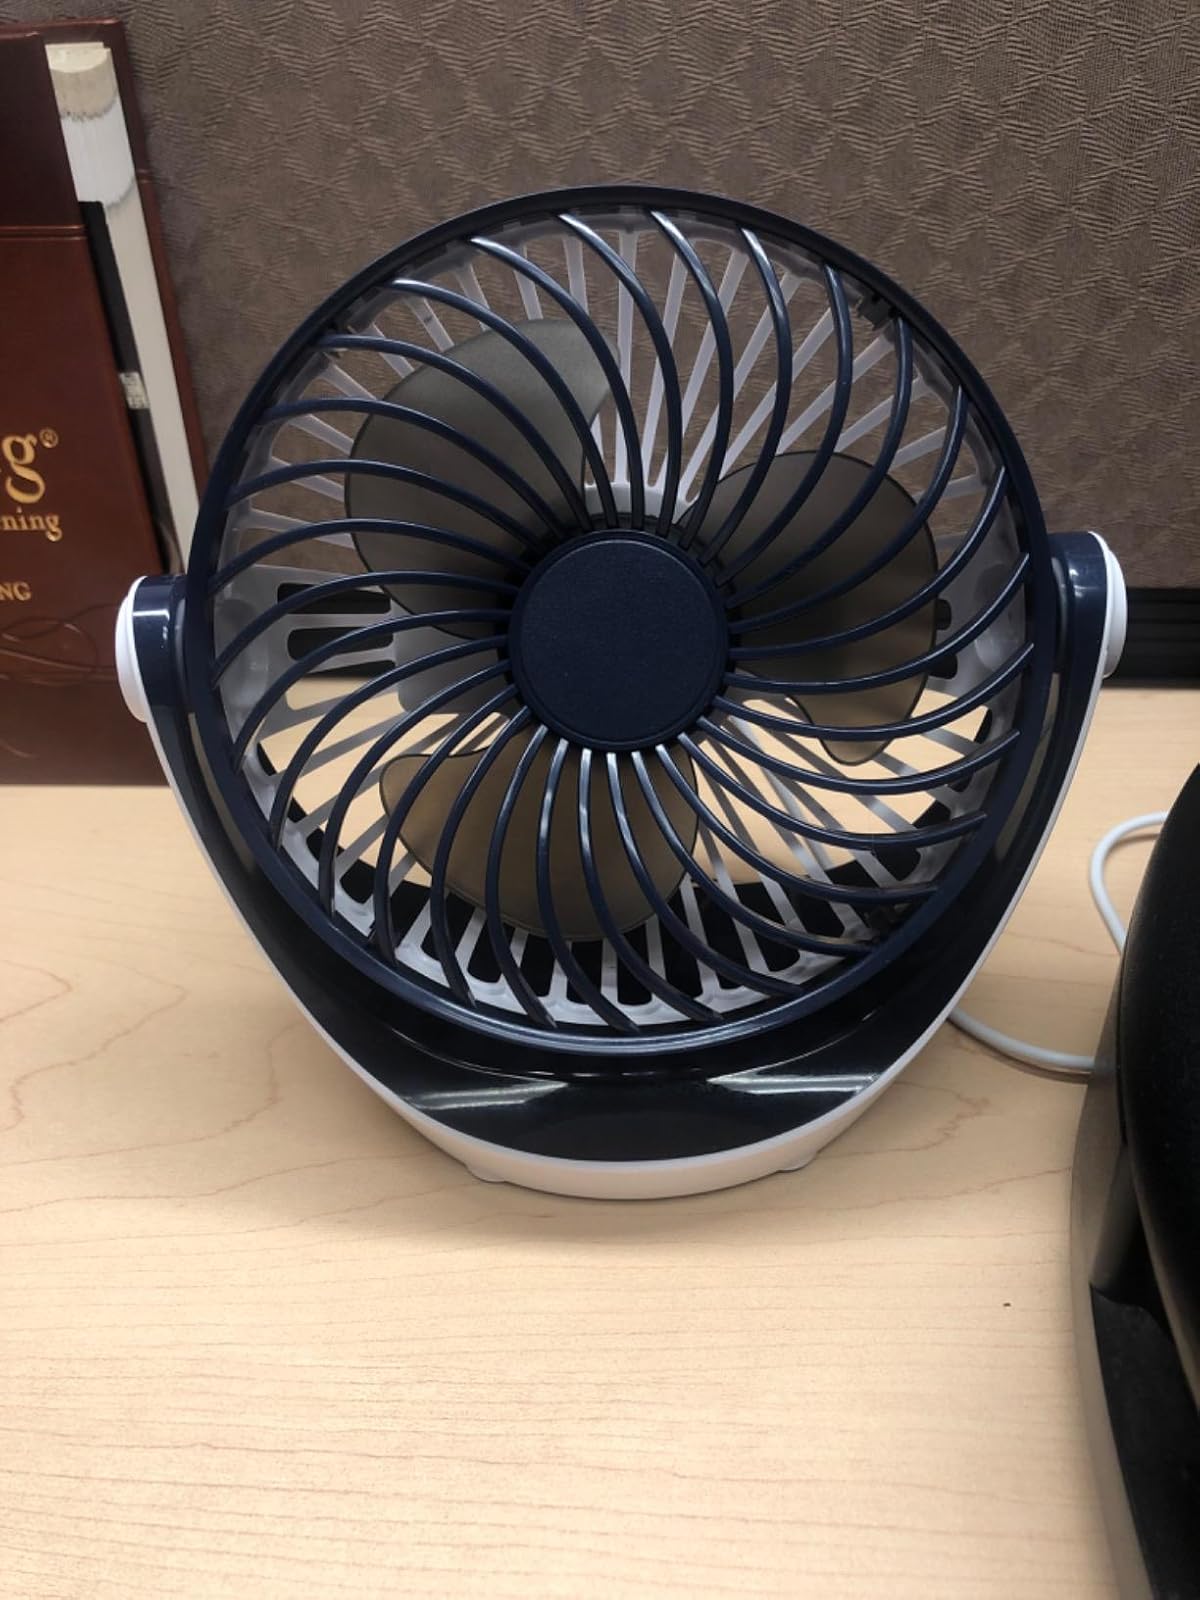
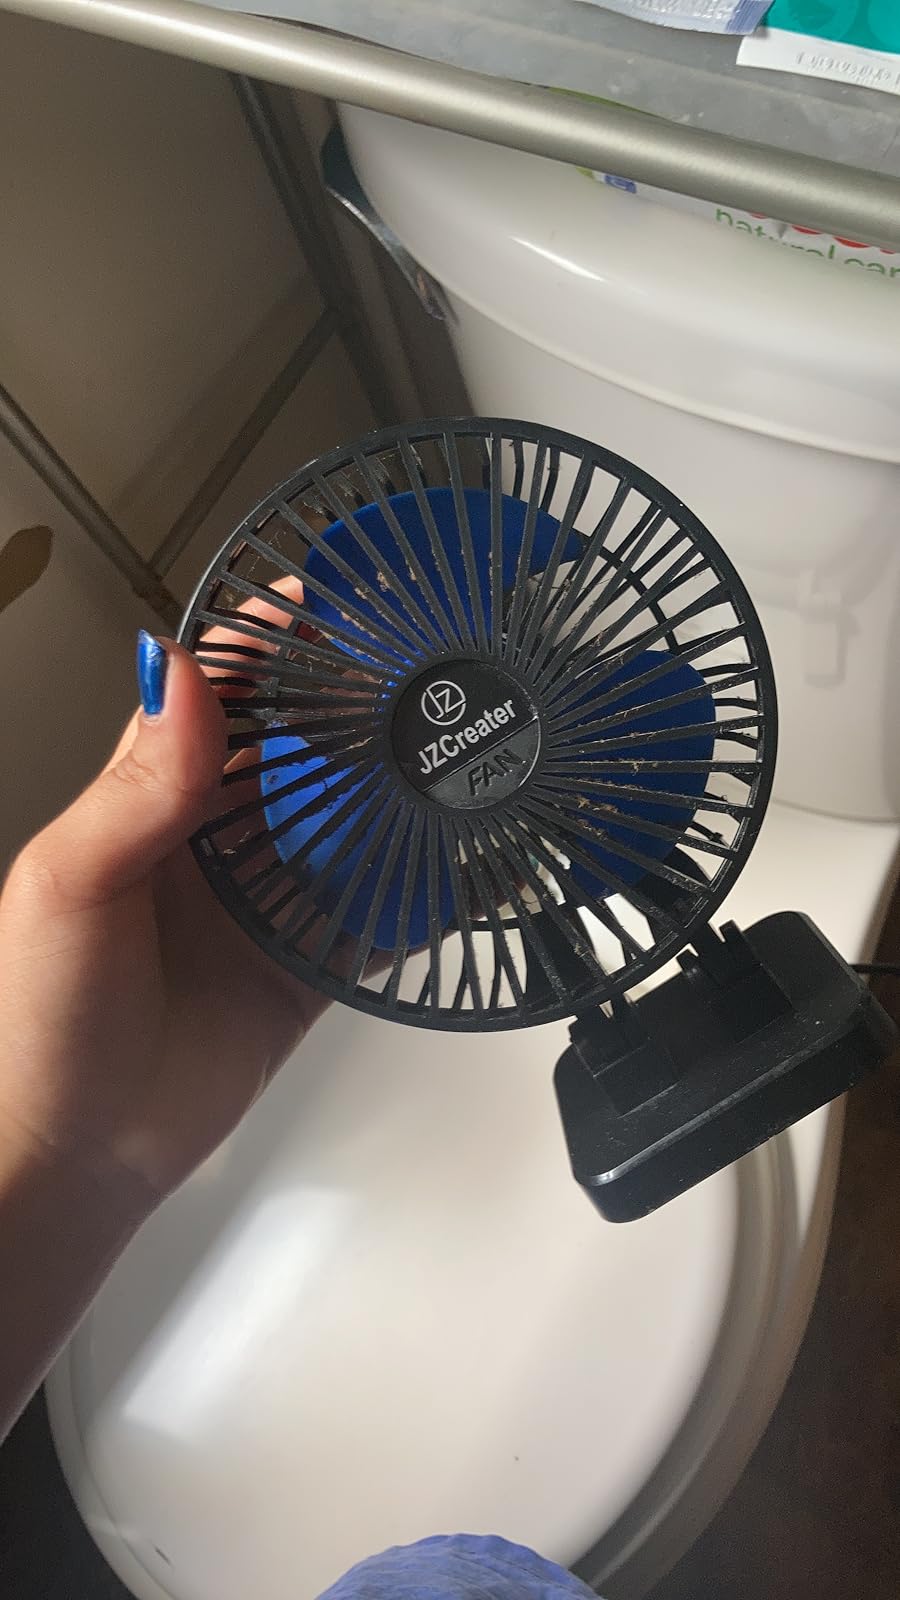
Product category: fan
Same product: no